Jomtien Beach

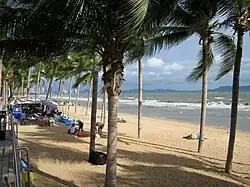
Jomtien Beach

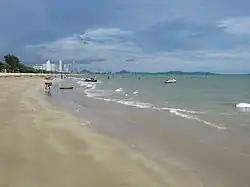
Jomtien Bearch

Jomtien or Jomtien Beach is a town on the east coast of the Gulf of Thailand about 165 km south-east of Bangkok in Bang Lamung District, Chonburi Province. It is about 3 km south of Pattaya and is home to high-rise condominiums, beach side hotels, beaches, and restaurants.